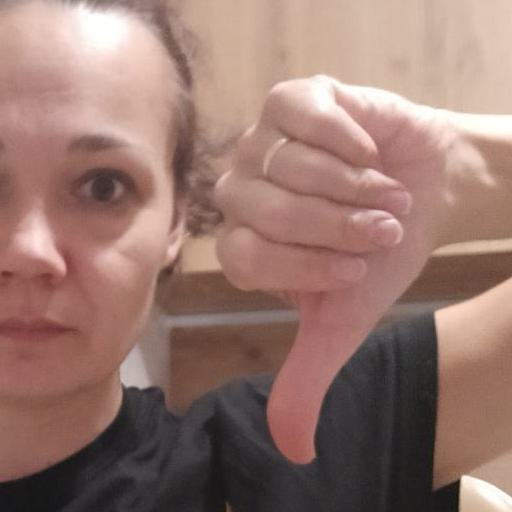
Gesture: dislike